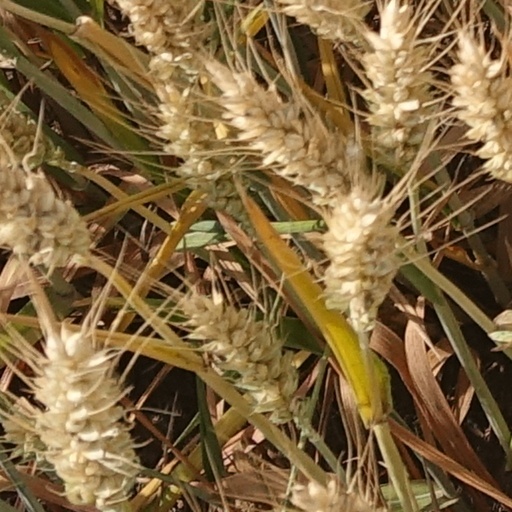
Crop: wheat